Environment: real
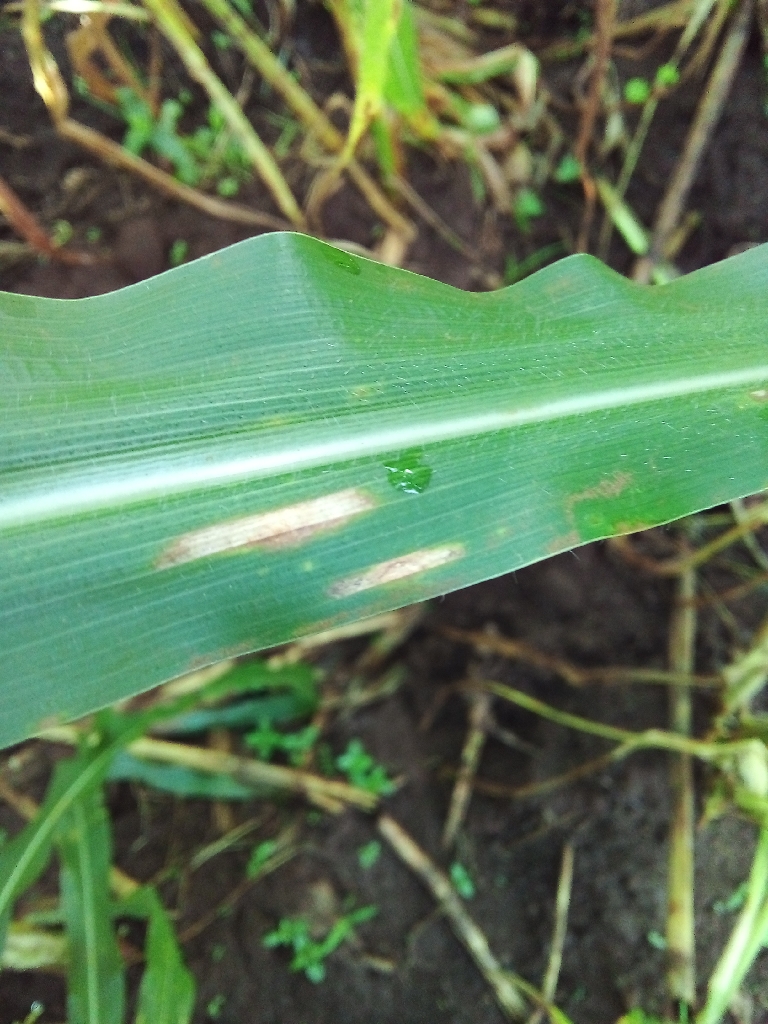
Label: northern_corn_leaf_blight